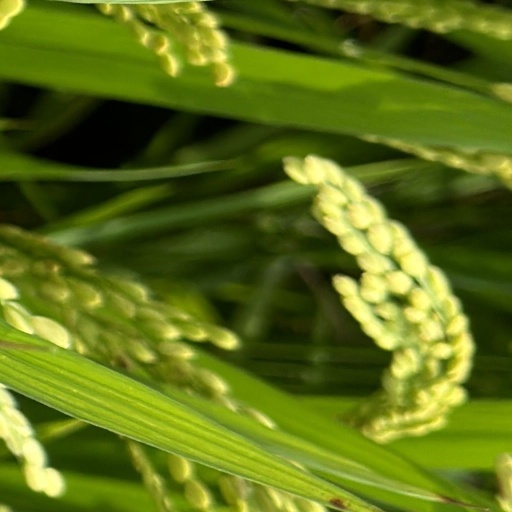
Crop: rice